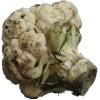
Label: Cauliflower 1